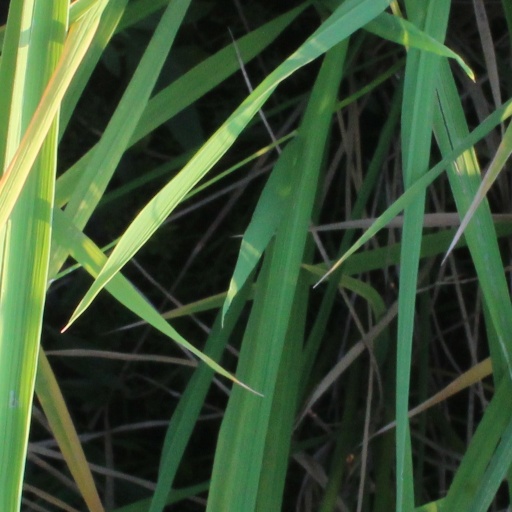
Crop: rice